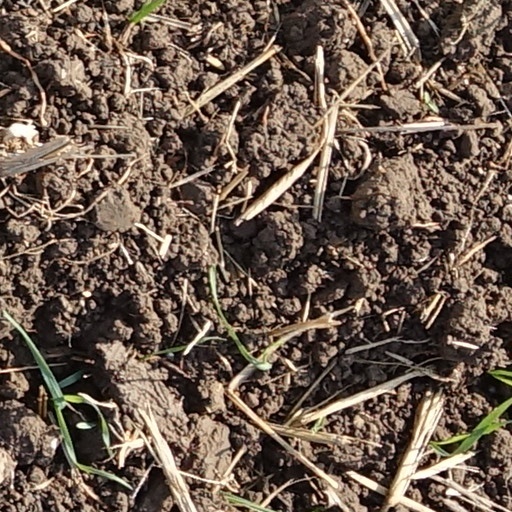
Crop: wheat